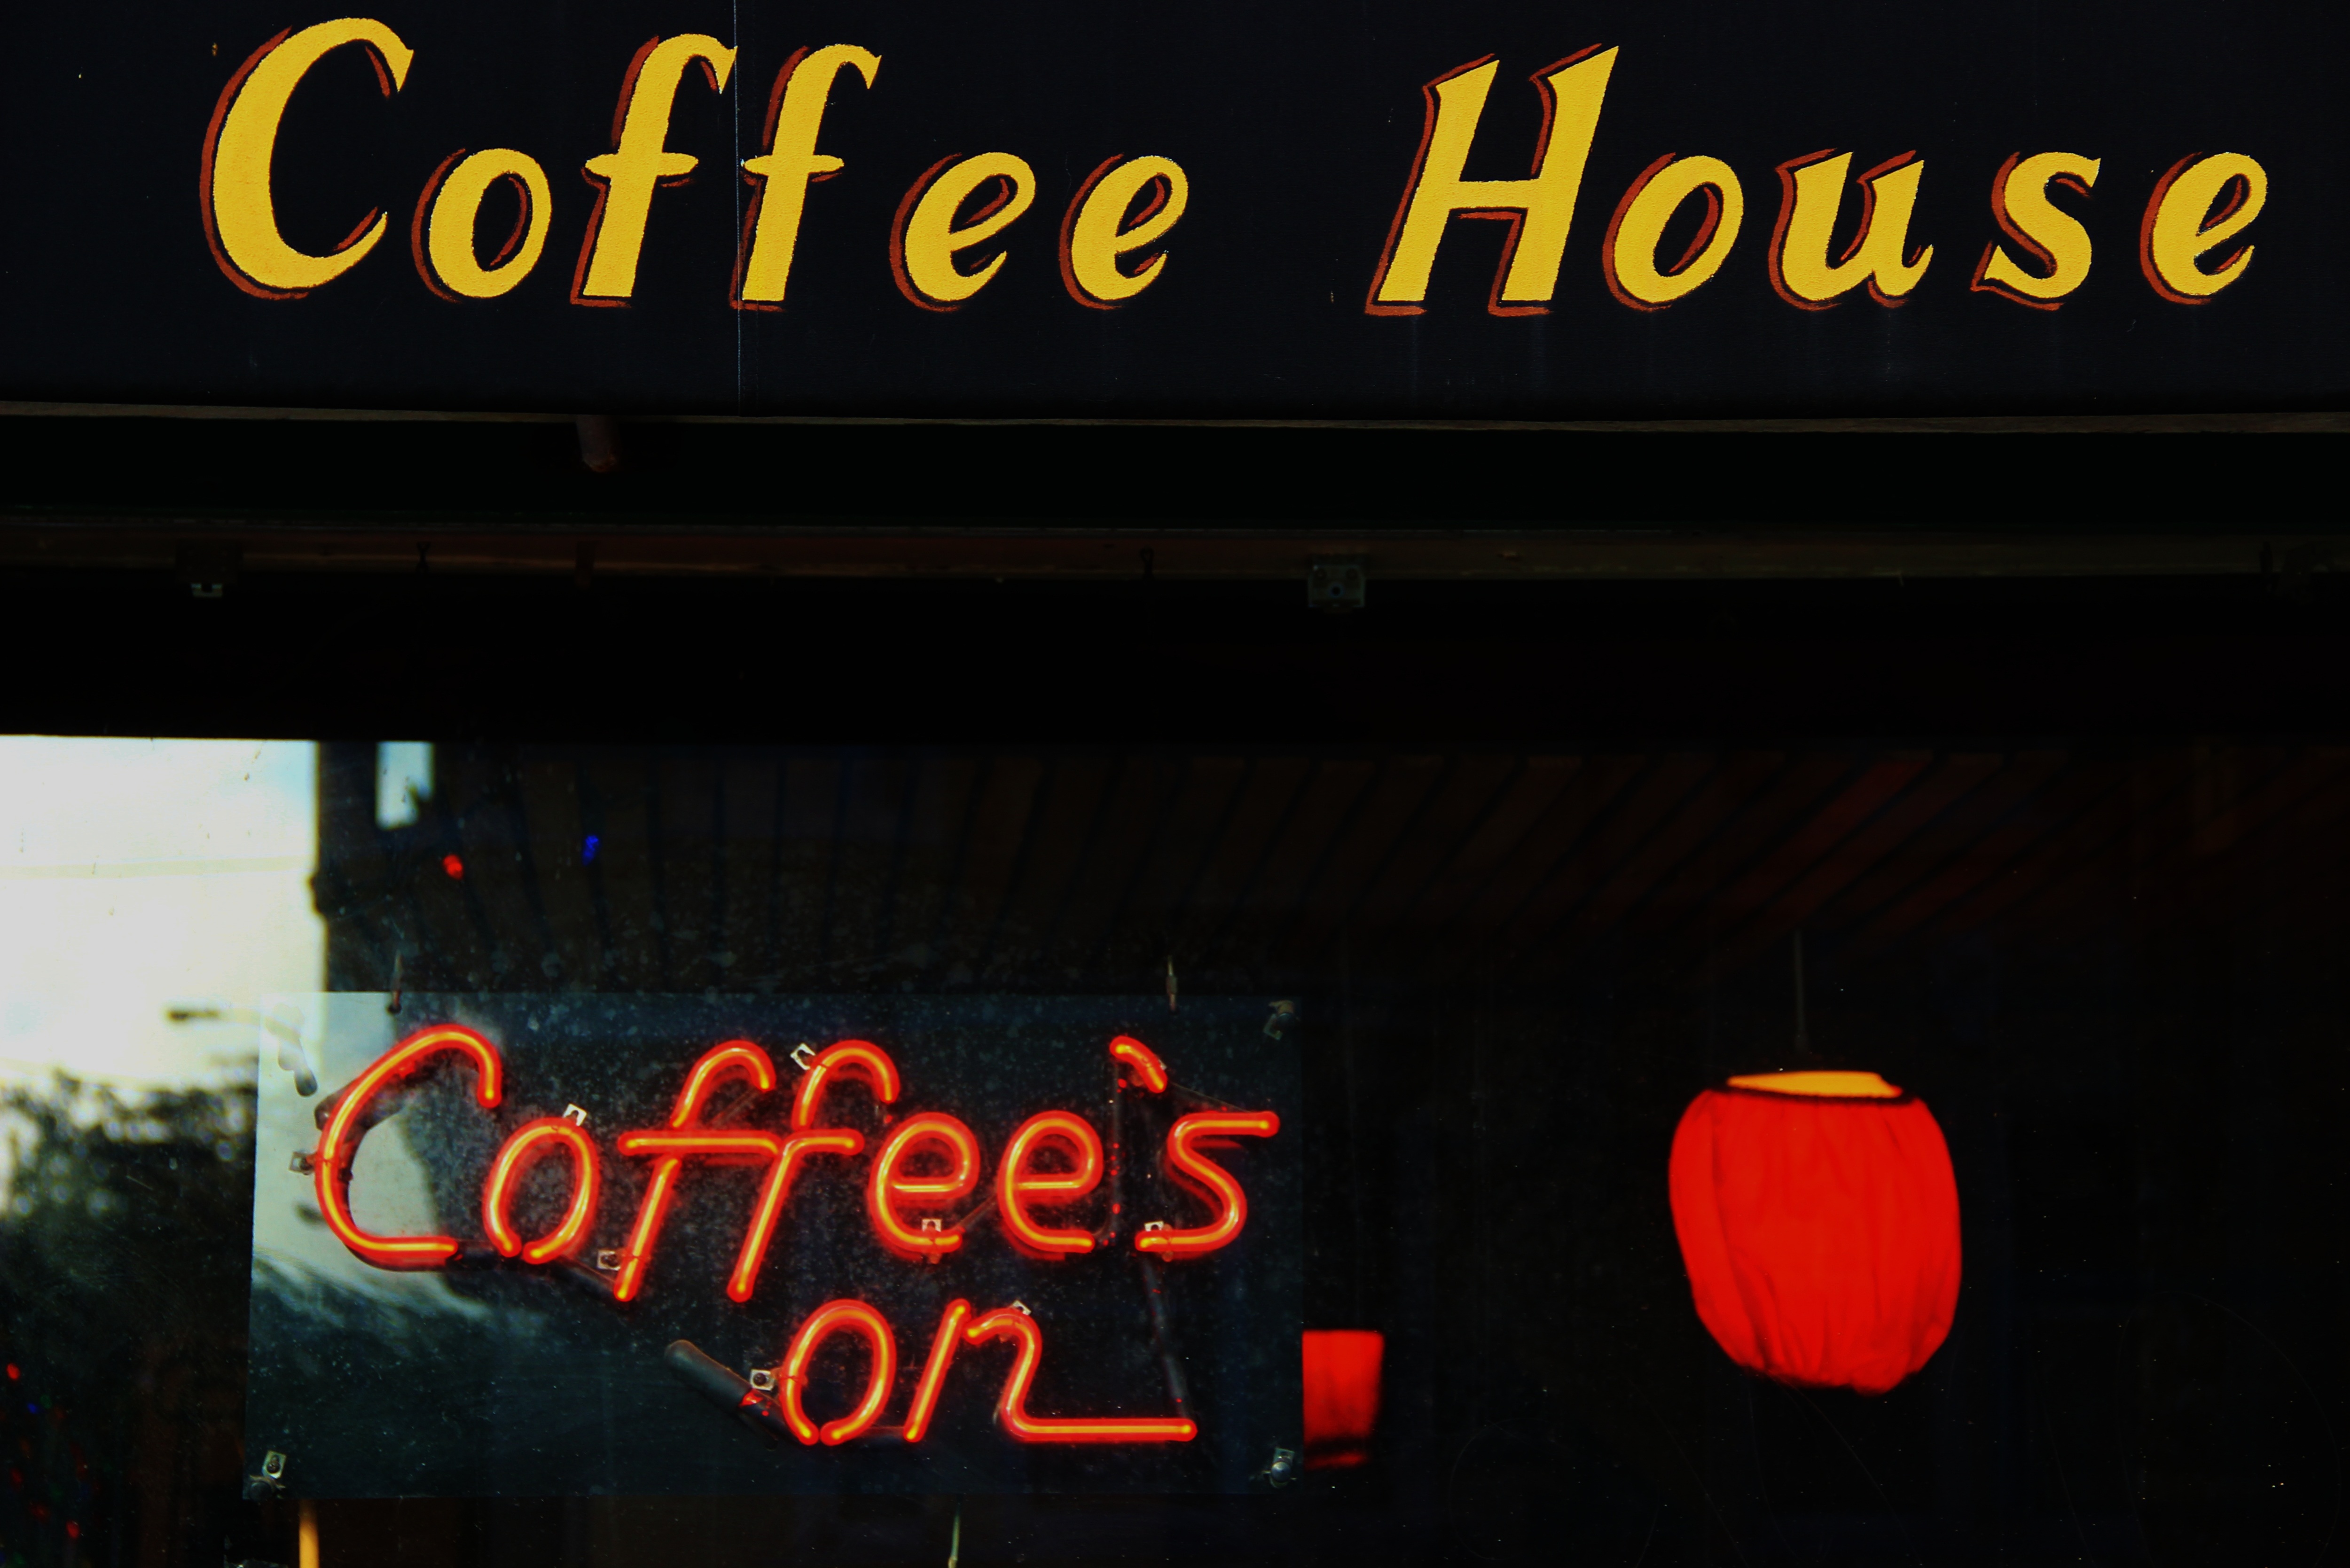
coffee shop, night, advertising, sign, signage, neon, neon sign, brand, font, third place, week end, display device, electronic signage